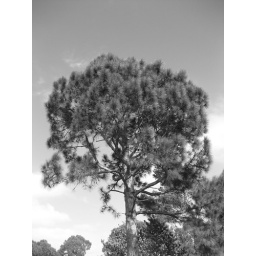
pine tree in the scrub 3